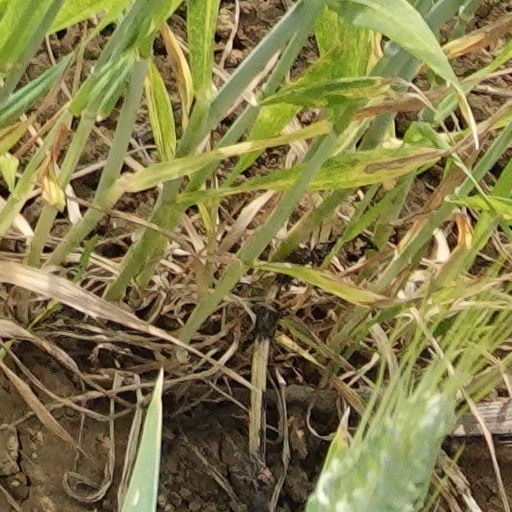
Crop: wheat